Football in France

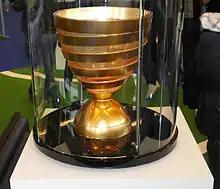
Coupe de la Ligue trophy.

The most important cup competition in France is the Coupe de France. However, several other national cups are targeted at clubs at different levels.